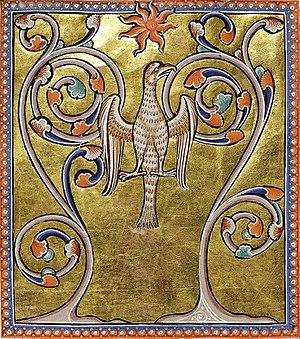
Le phénix, parfois écrit phœnix, est un oiseau légendaire, doué d'une grande longévité et caractérisé par son pouvoir de renaître après s'être consumé dans les flammes. Il symbolise ainsi les cycles de mort et de résurrection. Son surnom moderne est l'oiseau de feu.
En littérature, un bestiaire désigne un manuscrit du Moyen Âge regroupant des fables et des moralités sur les « bêtes », animaux réels ou imaginaires. Par extension, on appelle bestiaire une œuvre consacrée aux bêtes. Par métonymie, le bestiaire d'un auteur ou d'un ensemble d'œuvres désigne les animaux mentionnés par l'auteur ou dans ces œuvres.